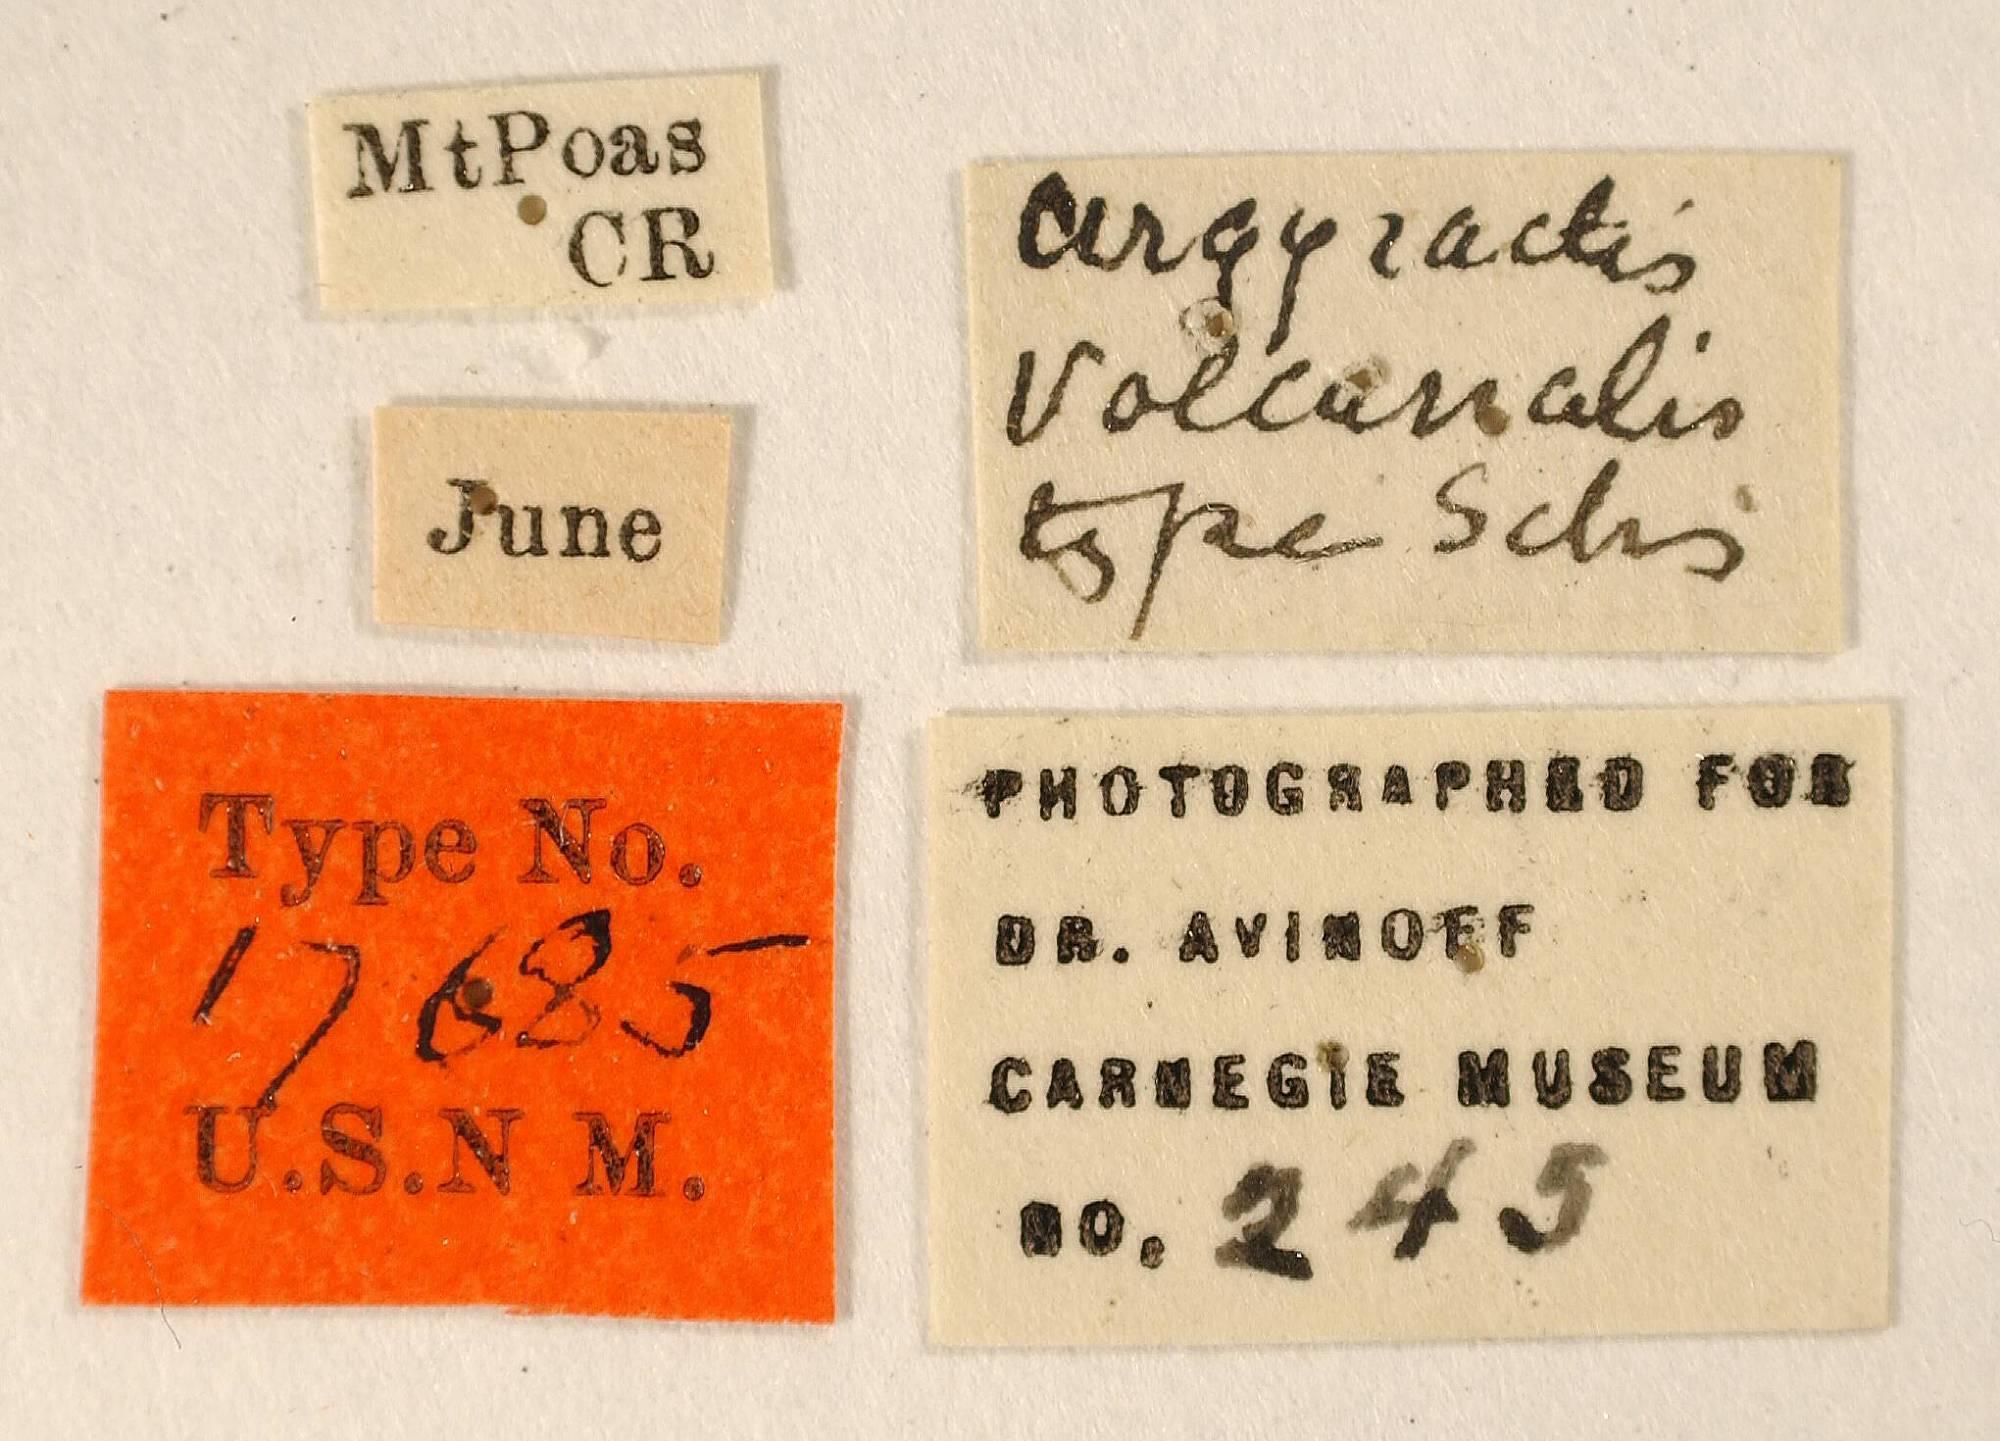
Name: Argyractis volcanalis
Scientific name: Argyractis volcanalis Schaus
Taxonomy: Animalia, Arthropoda, Insecta, Lepidoptera, Pyralidae
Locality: Mount Poas, C.R., San Jose, Costa Rica